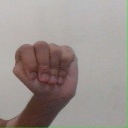
अक्षर: ठ